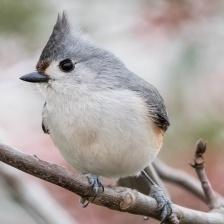
Species: TIT MOUSE
Scientific name: PARIDAE
ImageNet parent category: chickadee